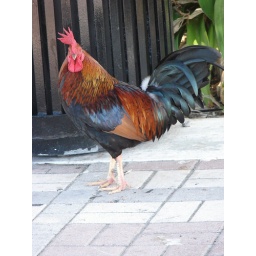
There were chickens everywhere! A shop owner told us that they are protected under Florida wild bird laws.